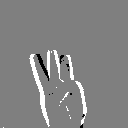
ASL letter: w